Timeline of the 2009 Iranian election protests

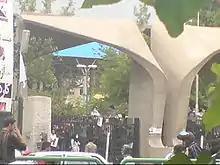
Protests in the Tehran University, 14 June

On Sunday, protests grew considerably in scope and violence, leading Al Jazeera English to describe the situation as the "biggest unrest since the 1979 revolution". It also reported that protests seemed spontaneous without any formal organization. Buses and trash cans were burned, and parked cars blocked streets and highways in Tehran and routes leading into the city. Protesters attacked shops, government offices, police stations, police vehicles, gas stations and banks. Barricades were installed around all government ministries, embassies (there were reports of shootings outside the Russian Embassy, which supported the election results), Mehrabad and Imam Khomeini International Airport, where there were scenes of large clashes with riot police. Large protests, which escalated into riots, broke out at Tehran University, Amirkabir University, and Shahid Beheshti University. Other protests occurred in Ahwaz, Shiraz, Gorgan, Tabriz, Rasht, Babol, Mashhad, Isfahan, Zahedan, Qazvin, Sari, Karaj, Tabriz, Shahsavar, Orumieh, Bandar Abbas, Arak, and Birjend. In Gorgan, protestors broke into a Basij base and killed several IRGC officials, causing mass purges and attacks in the city. Since riot police are largely limited to Tehran, the IRGC and the Basij were dispatched to quell protests in other cities.